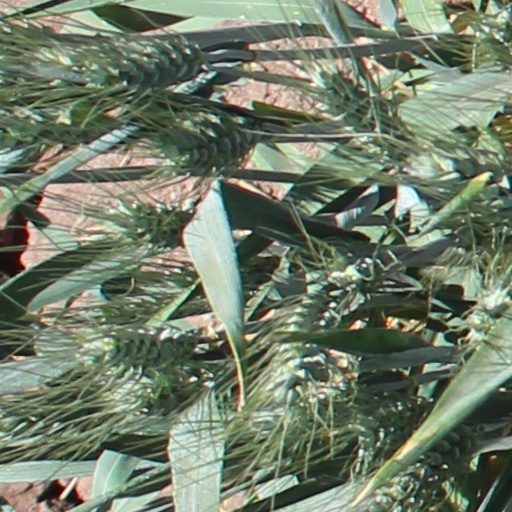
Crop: wheat